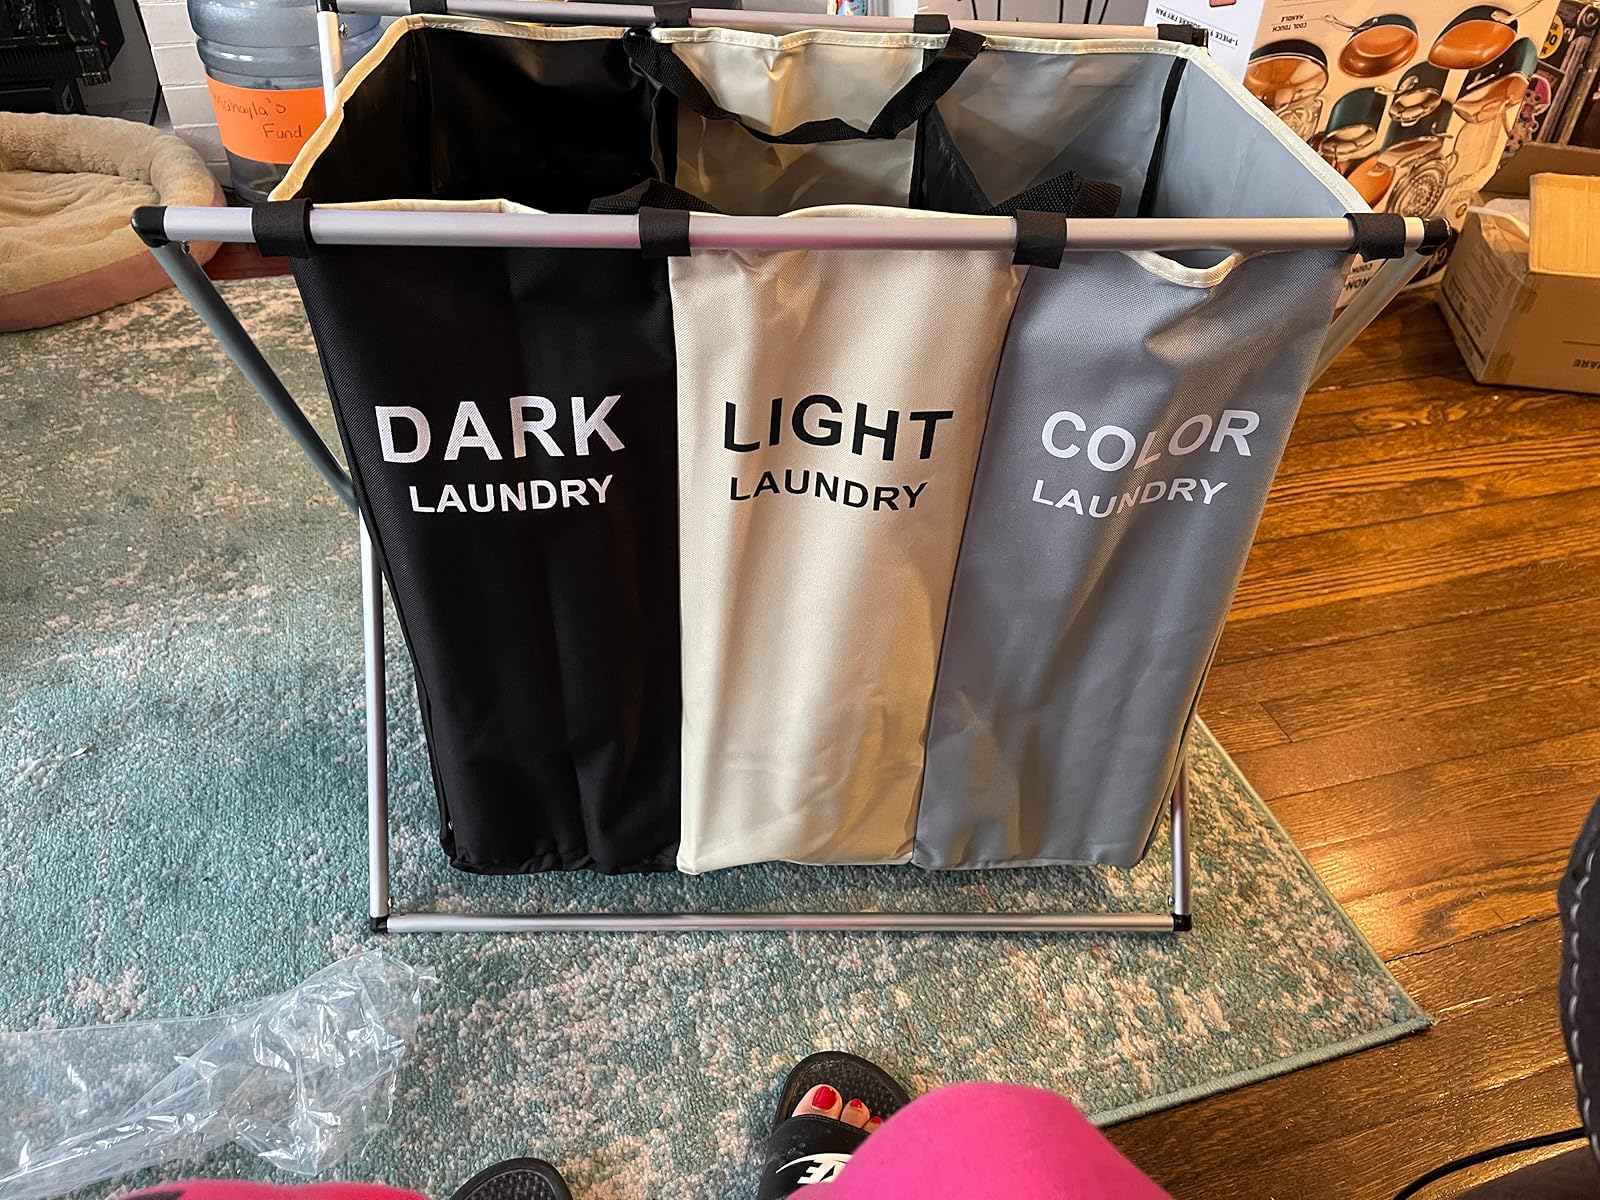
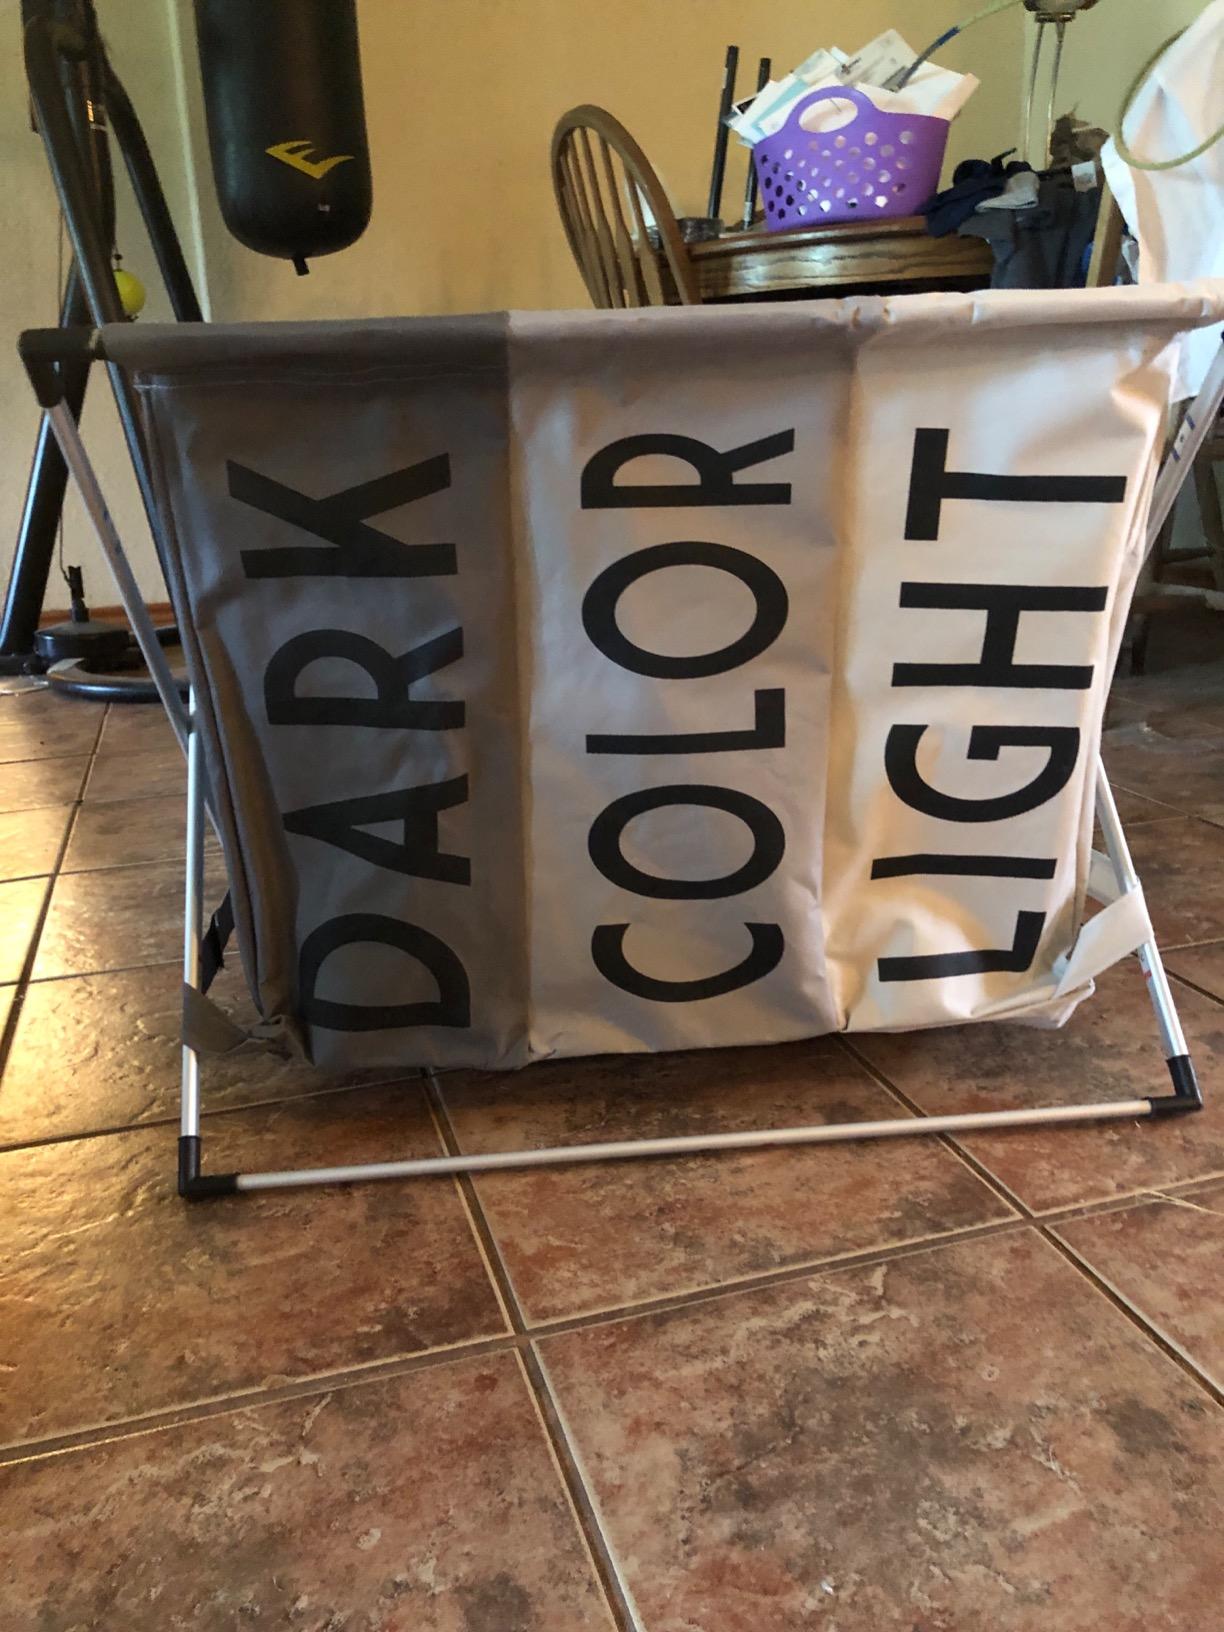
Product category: items_hamper
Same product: no